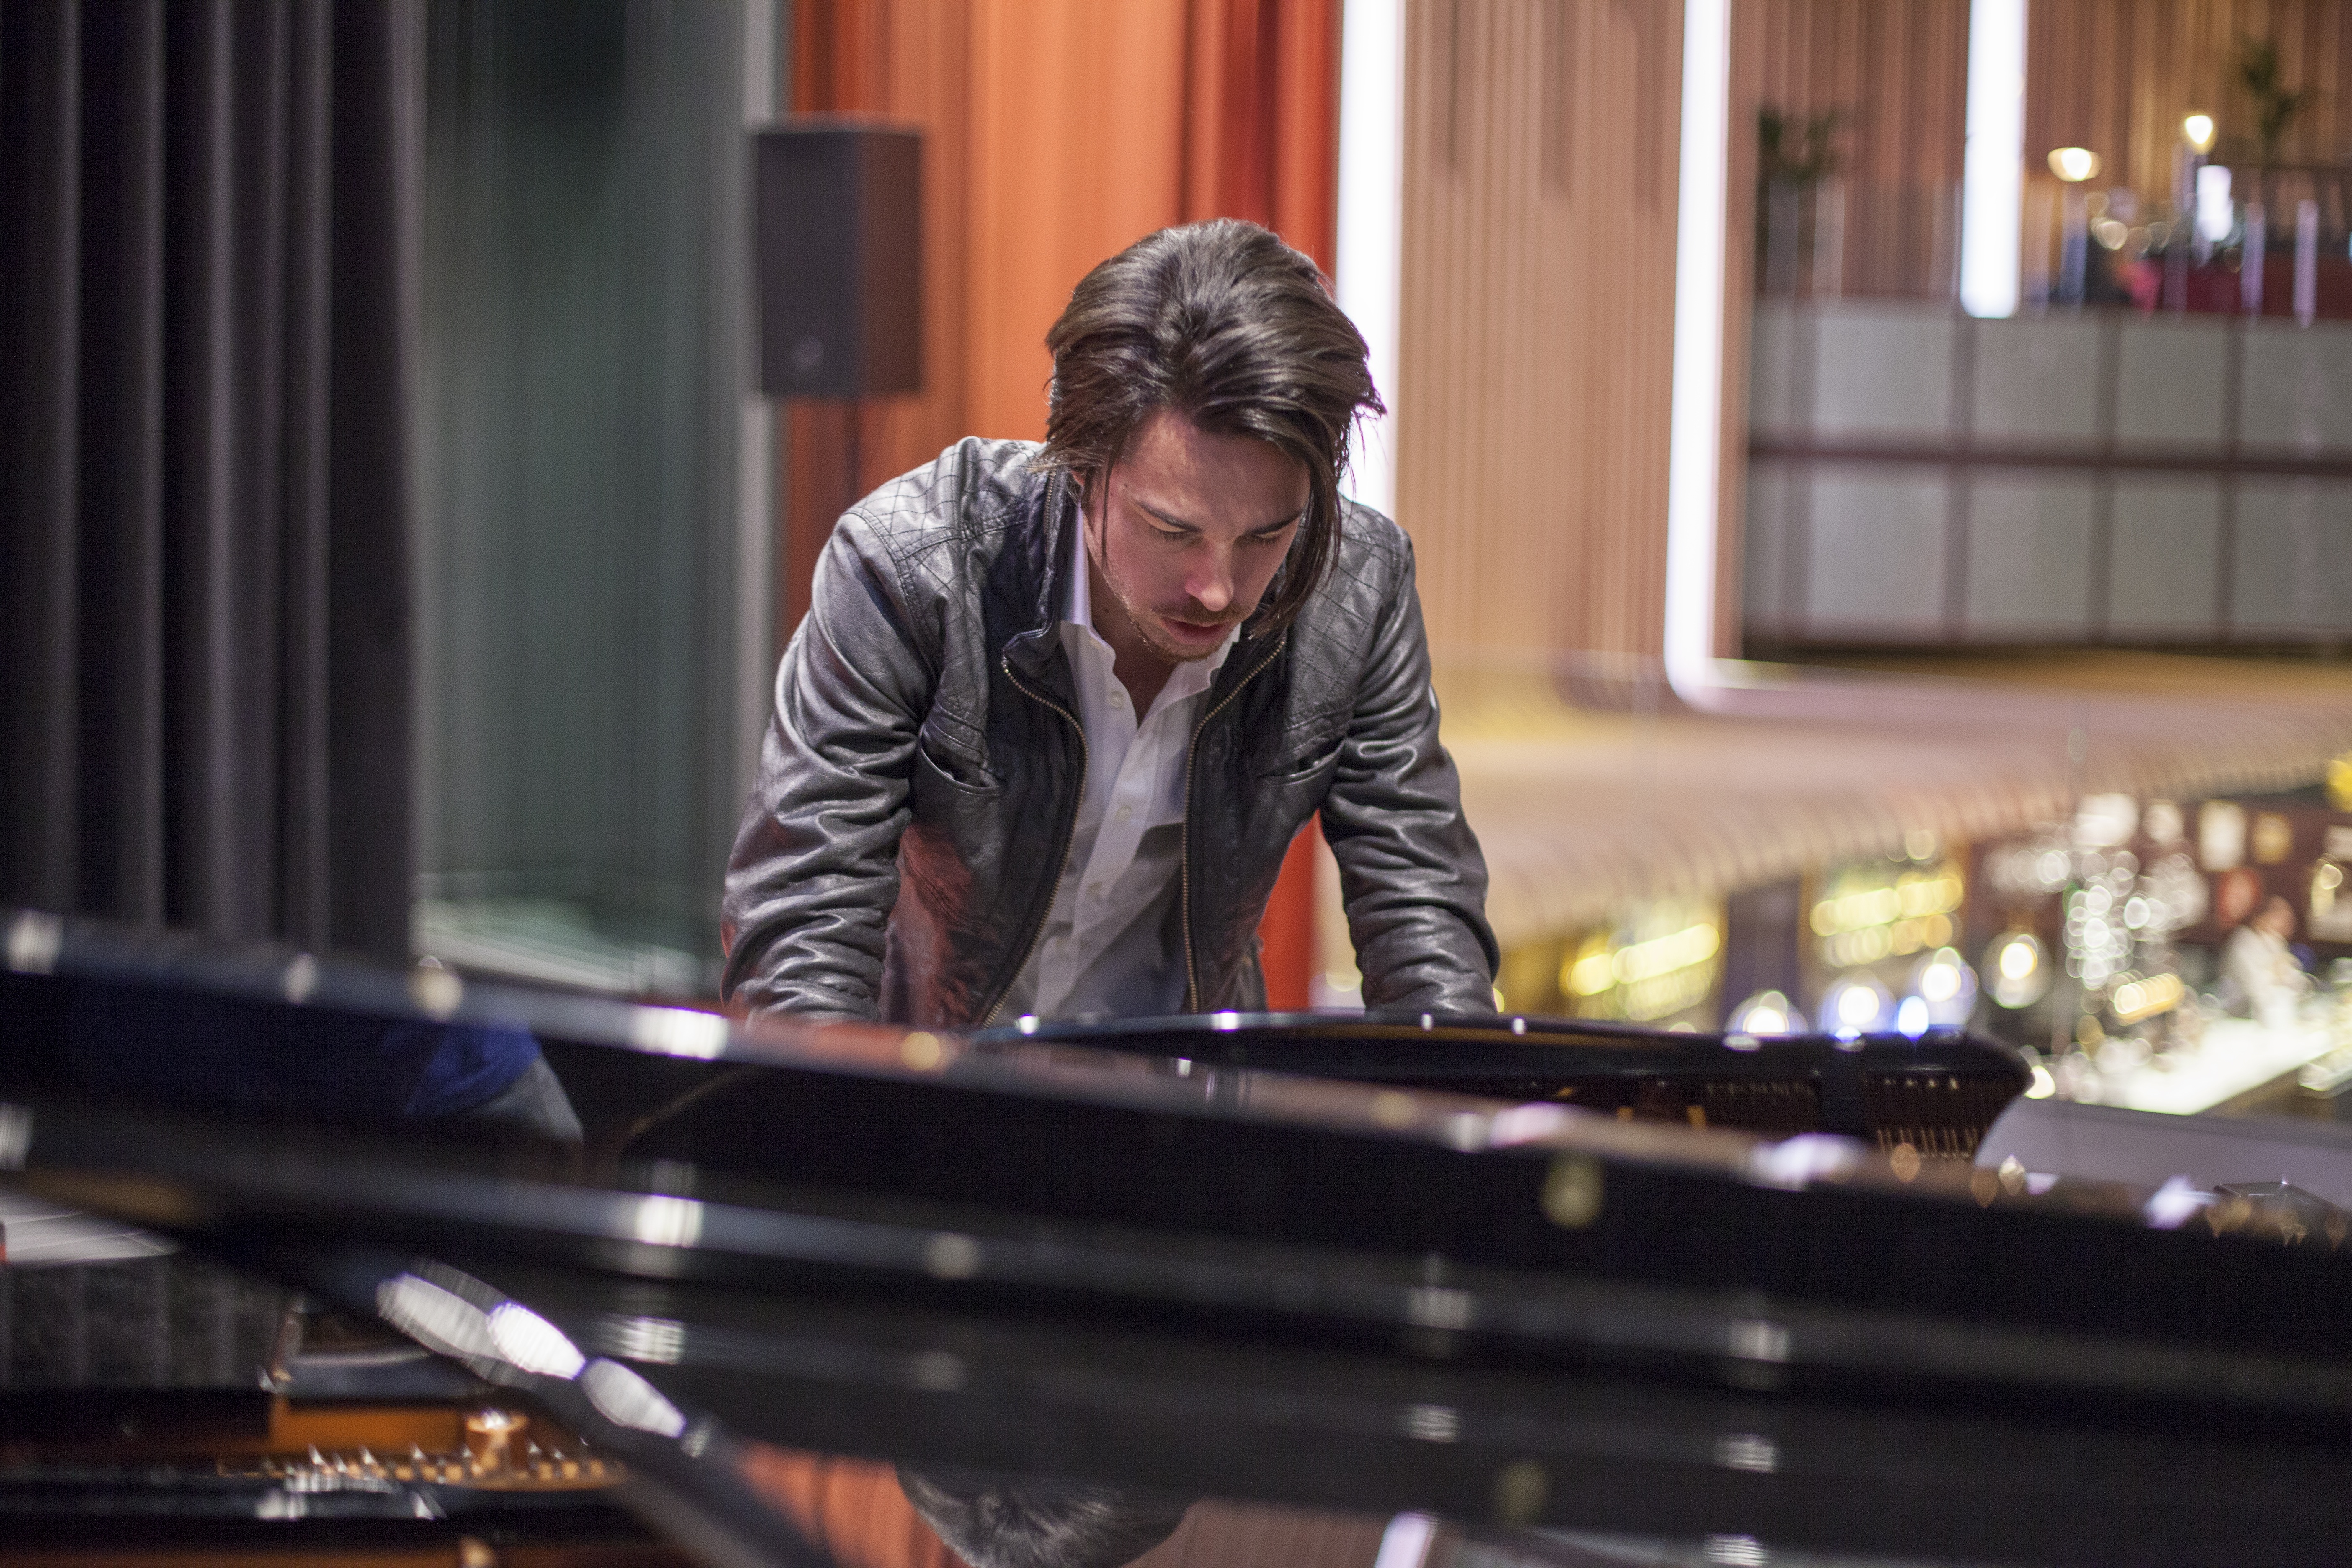
music, keyboard, concert, piano, key, art, jazz, sound, classic, instruments, pianist, scenario, playing music, platea